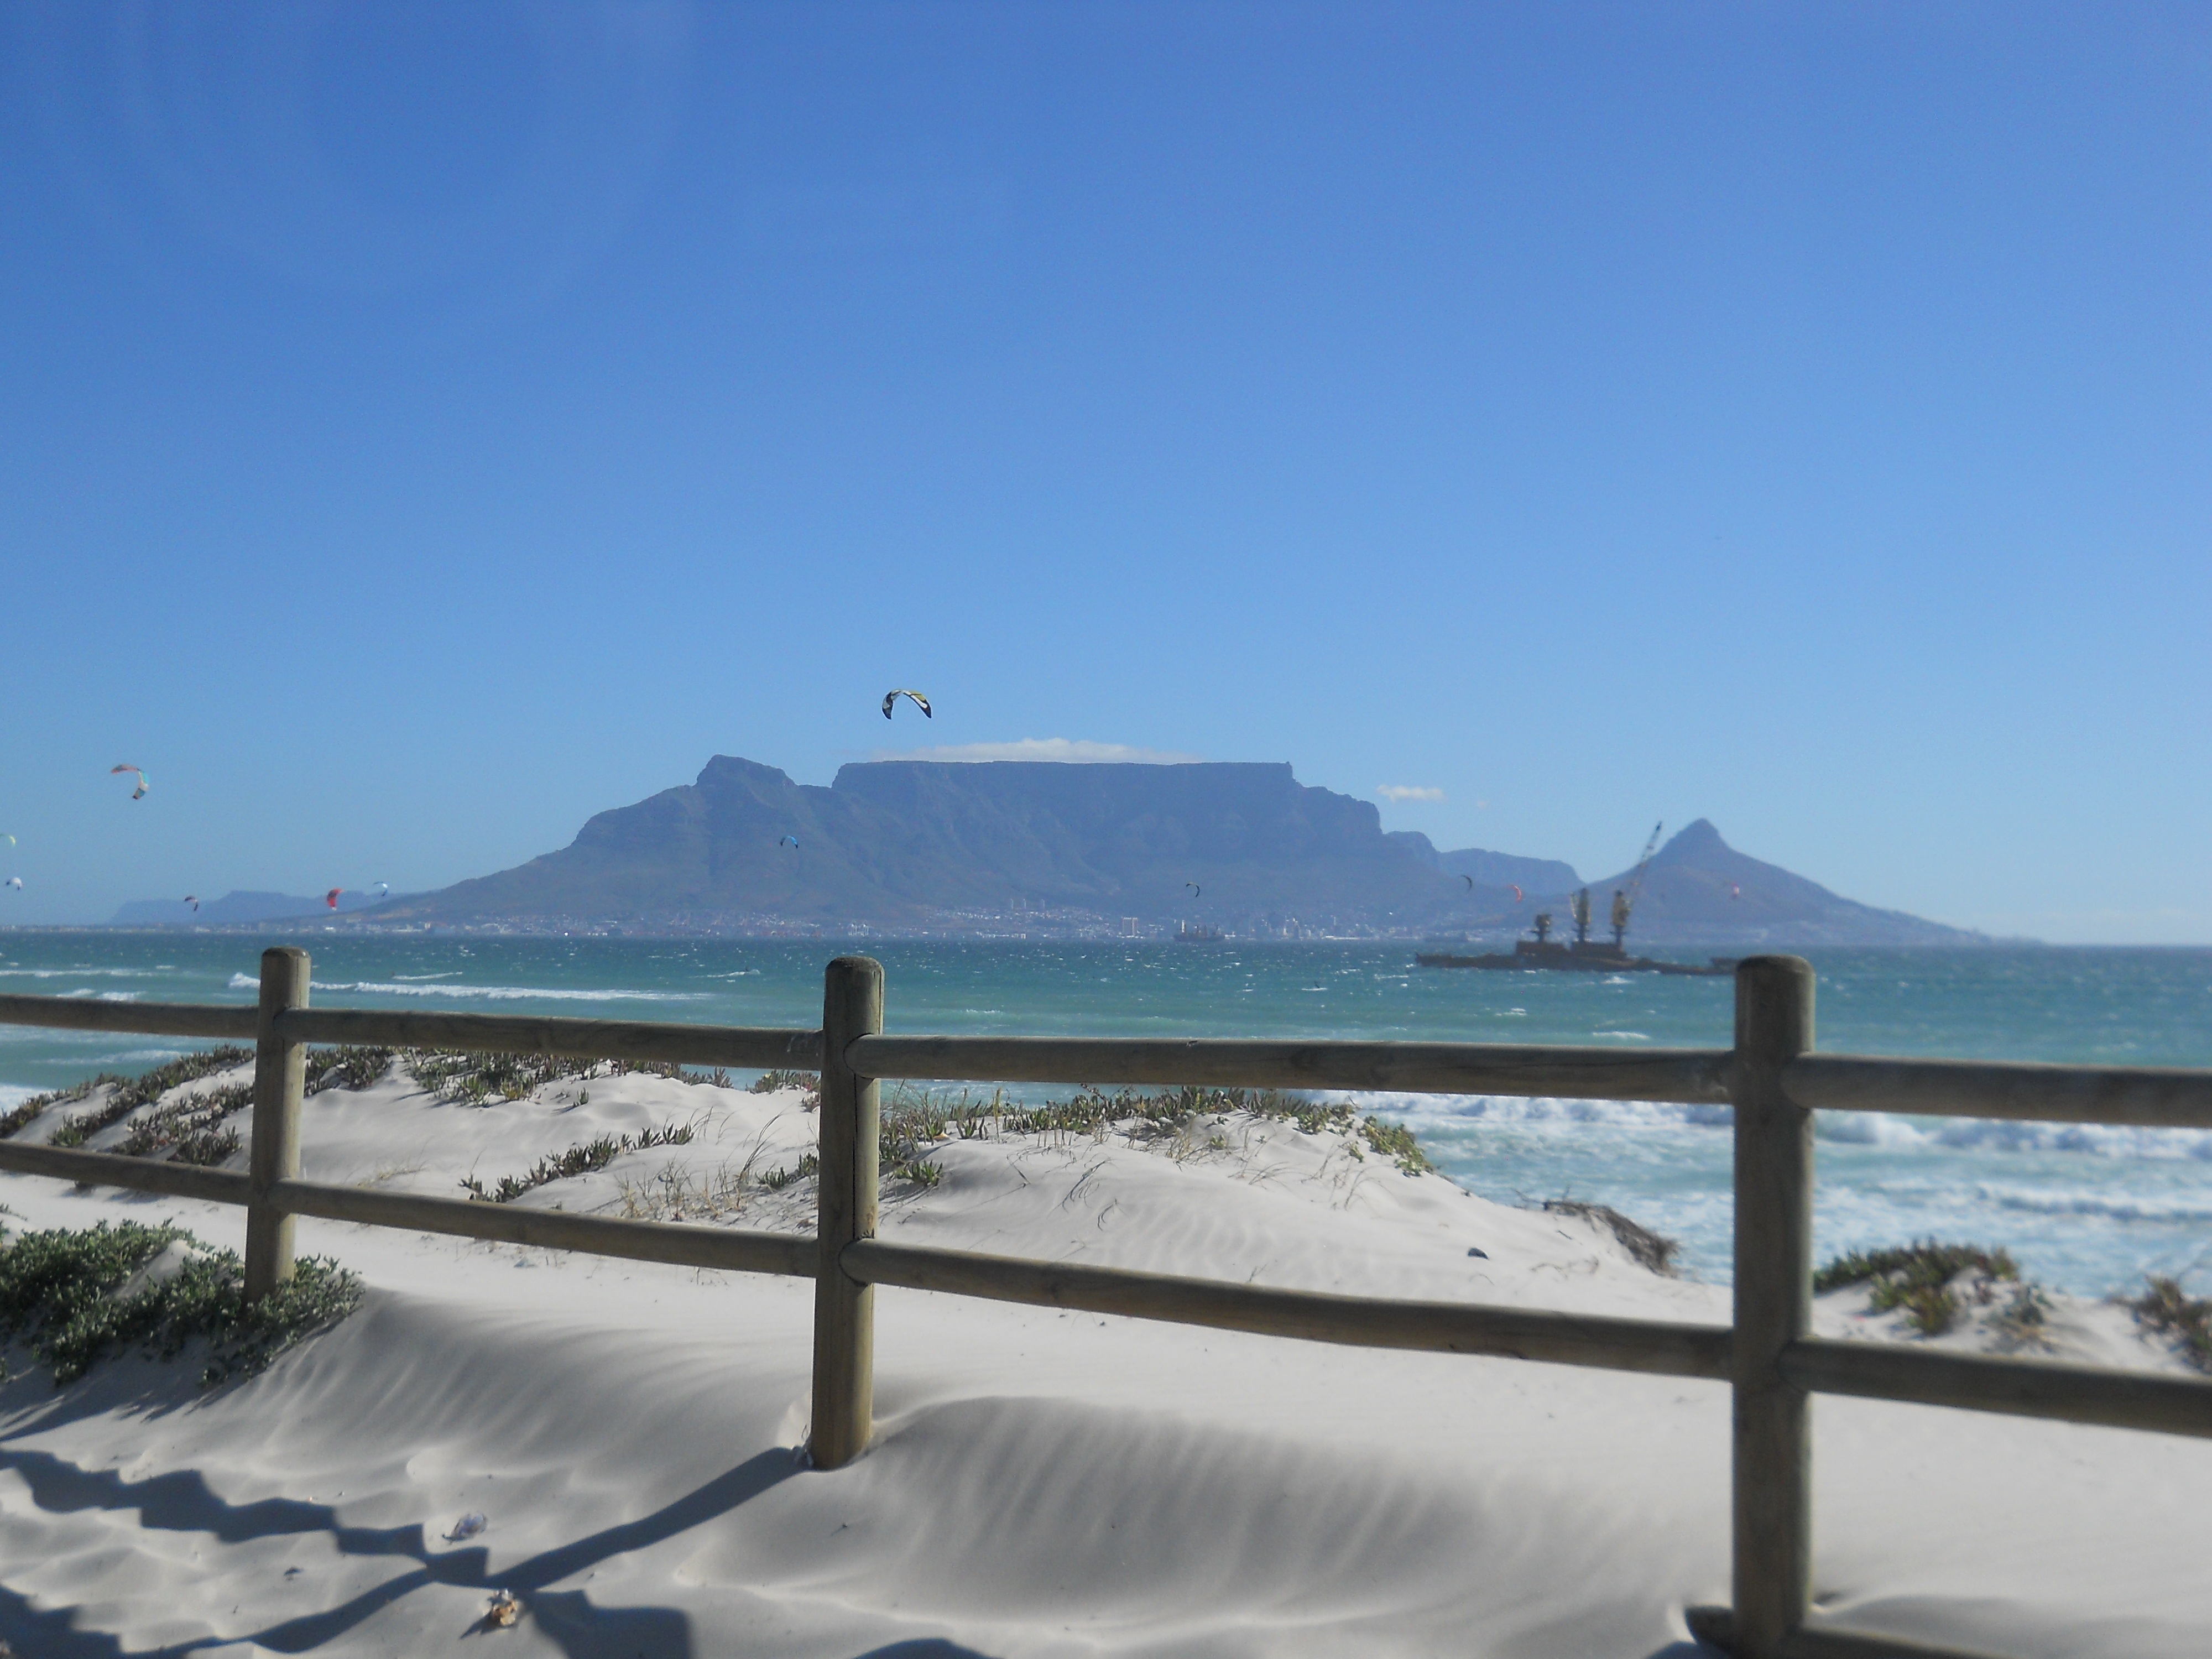
beach, sea, coast, water, sand, ocean, horizon, sky, shore, vacation, holiday, lagoon, bay, table mountain, body of water, resort, cape, south africa, cape town